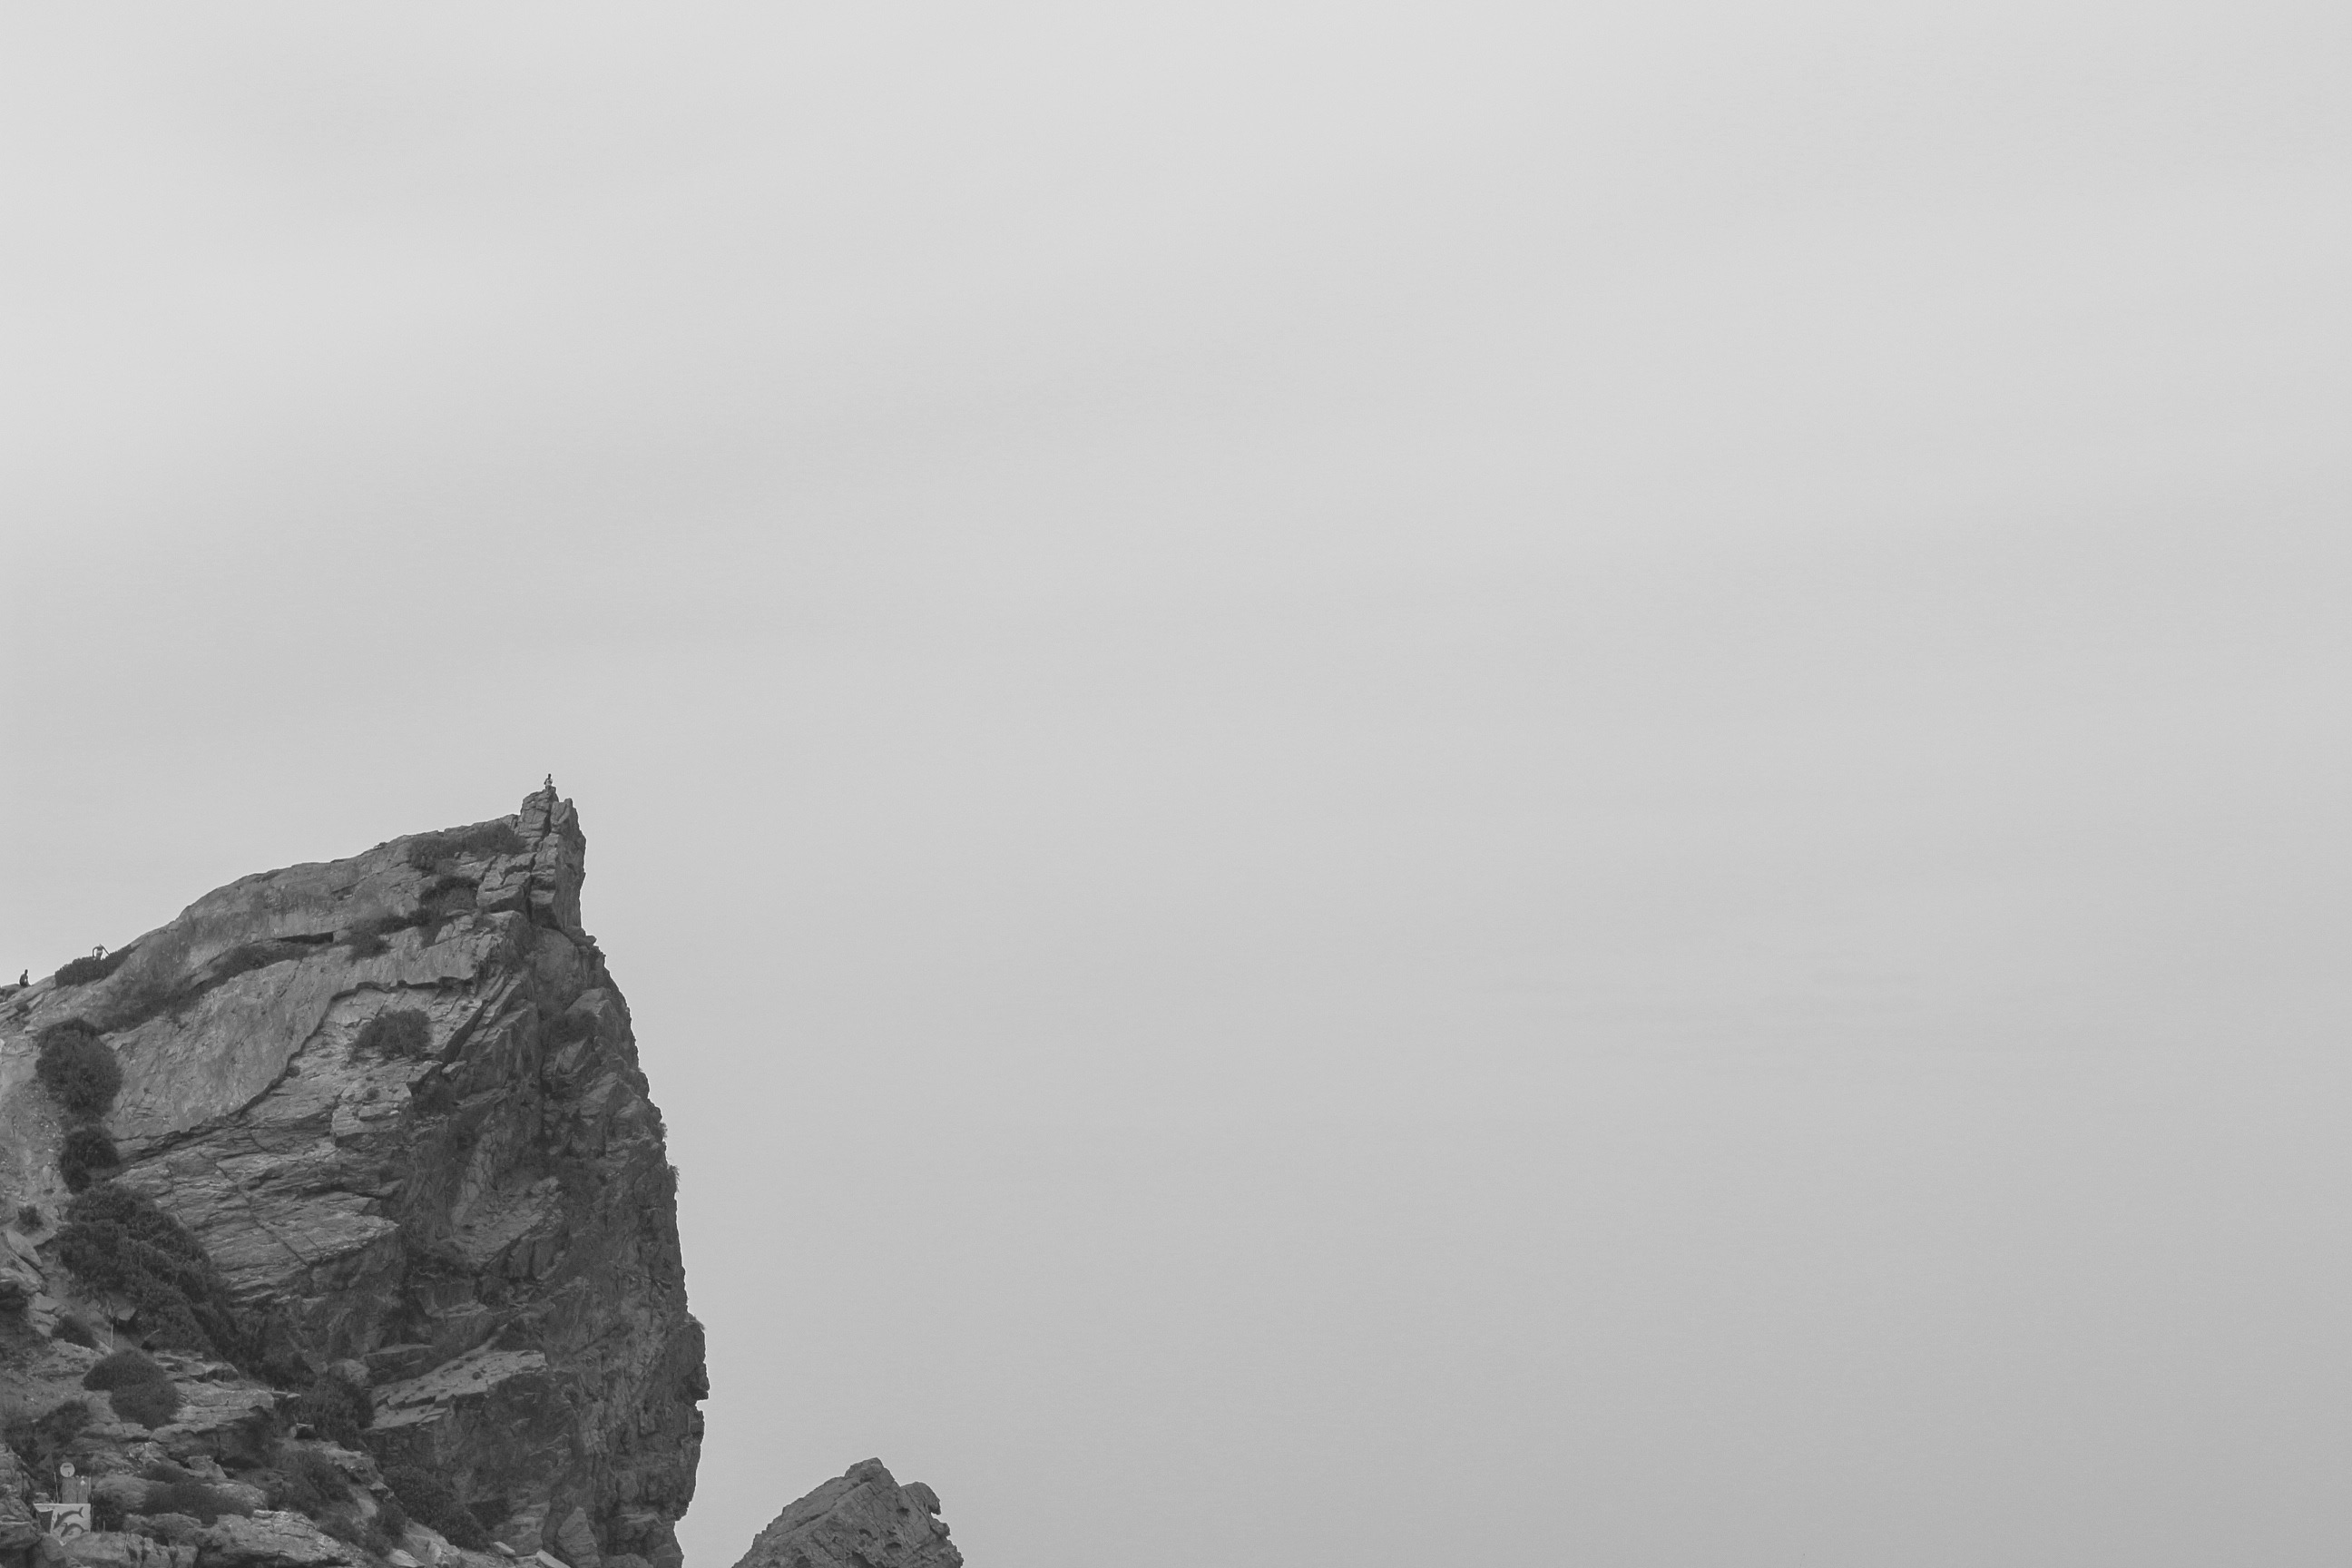
mountain, snow, black and white, fog, mist, white, weather, haze, monochrome, terrain, monochrome photography, atmospheric phenomenon